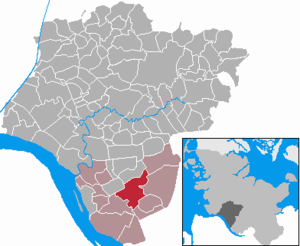
Sommerland (Kreis Steinburg)
Kort
Sommerland er en by og kommune i det nordlige Tyskland, beliggende i Amt Horst-Herzhorn under Kreis Steinburg. Kreis Steinburg ligger i den sydvestlige del af delstaten Slesvig-Holsten.